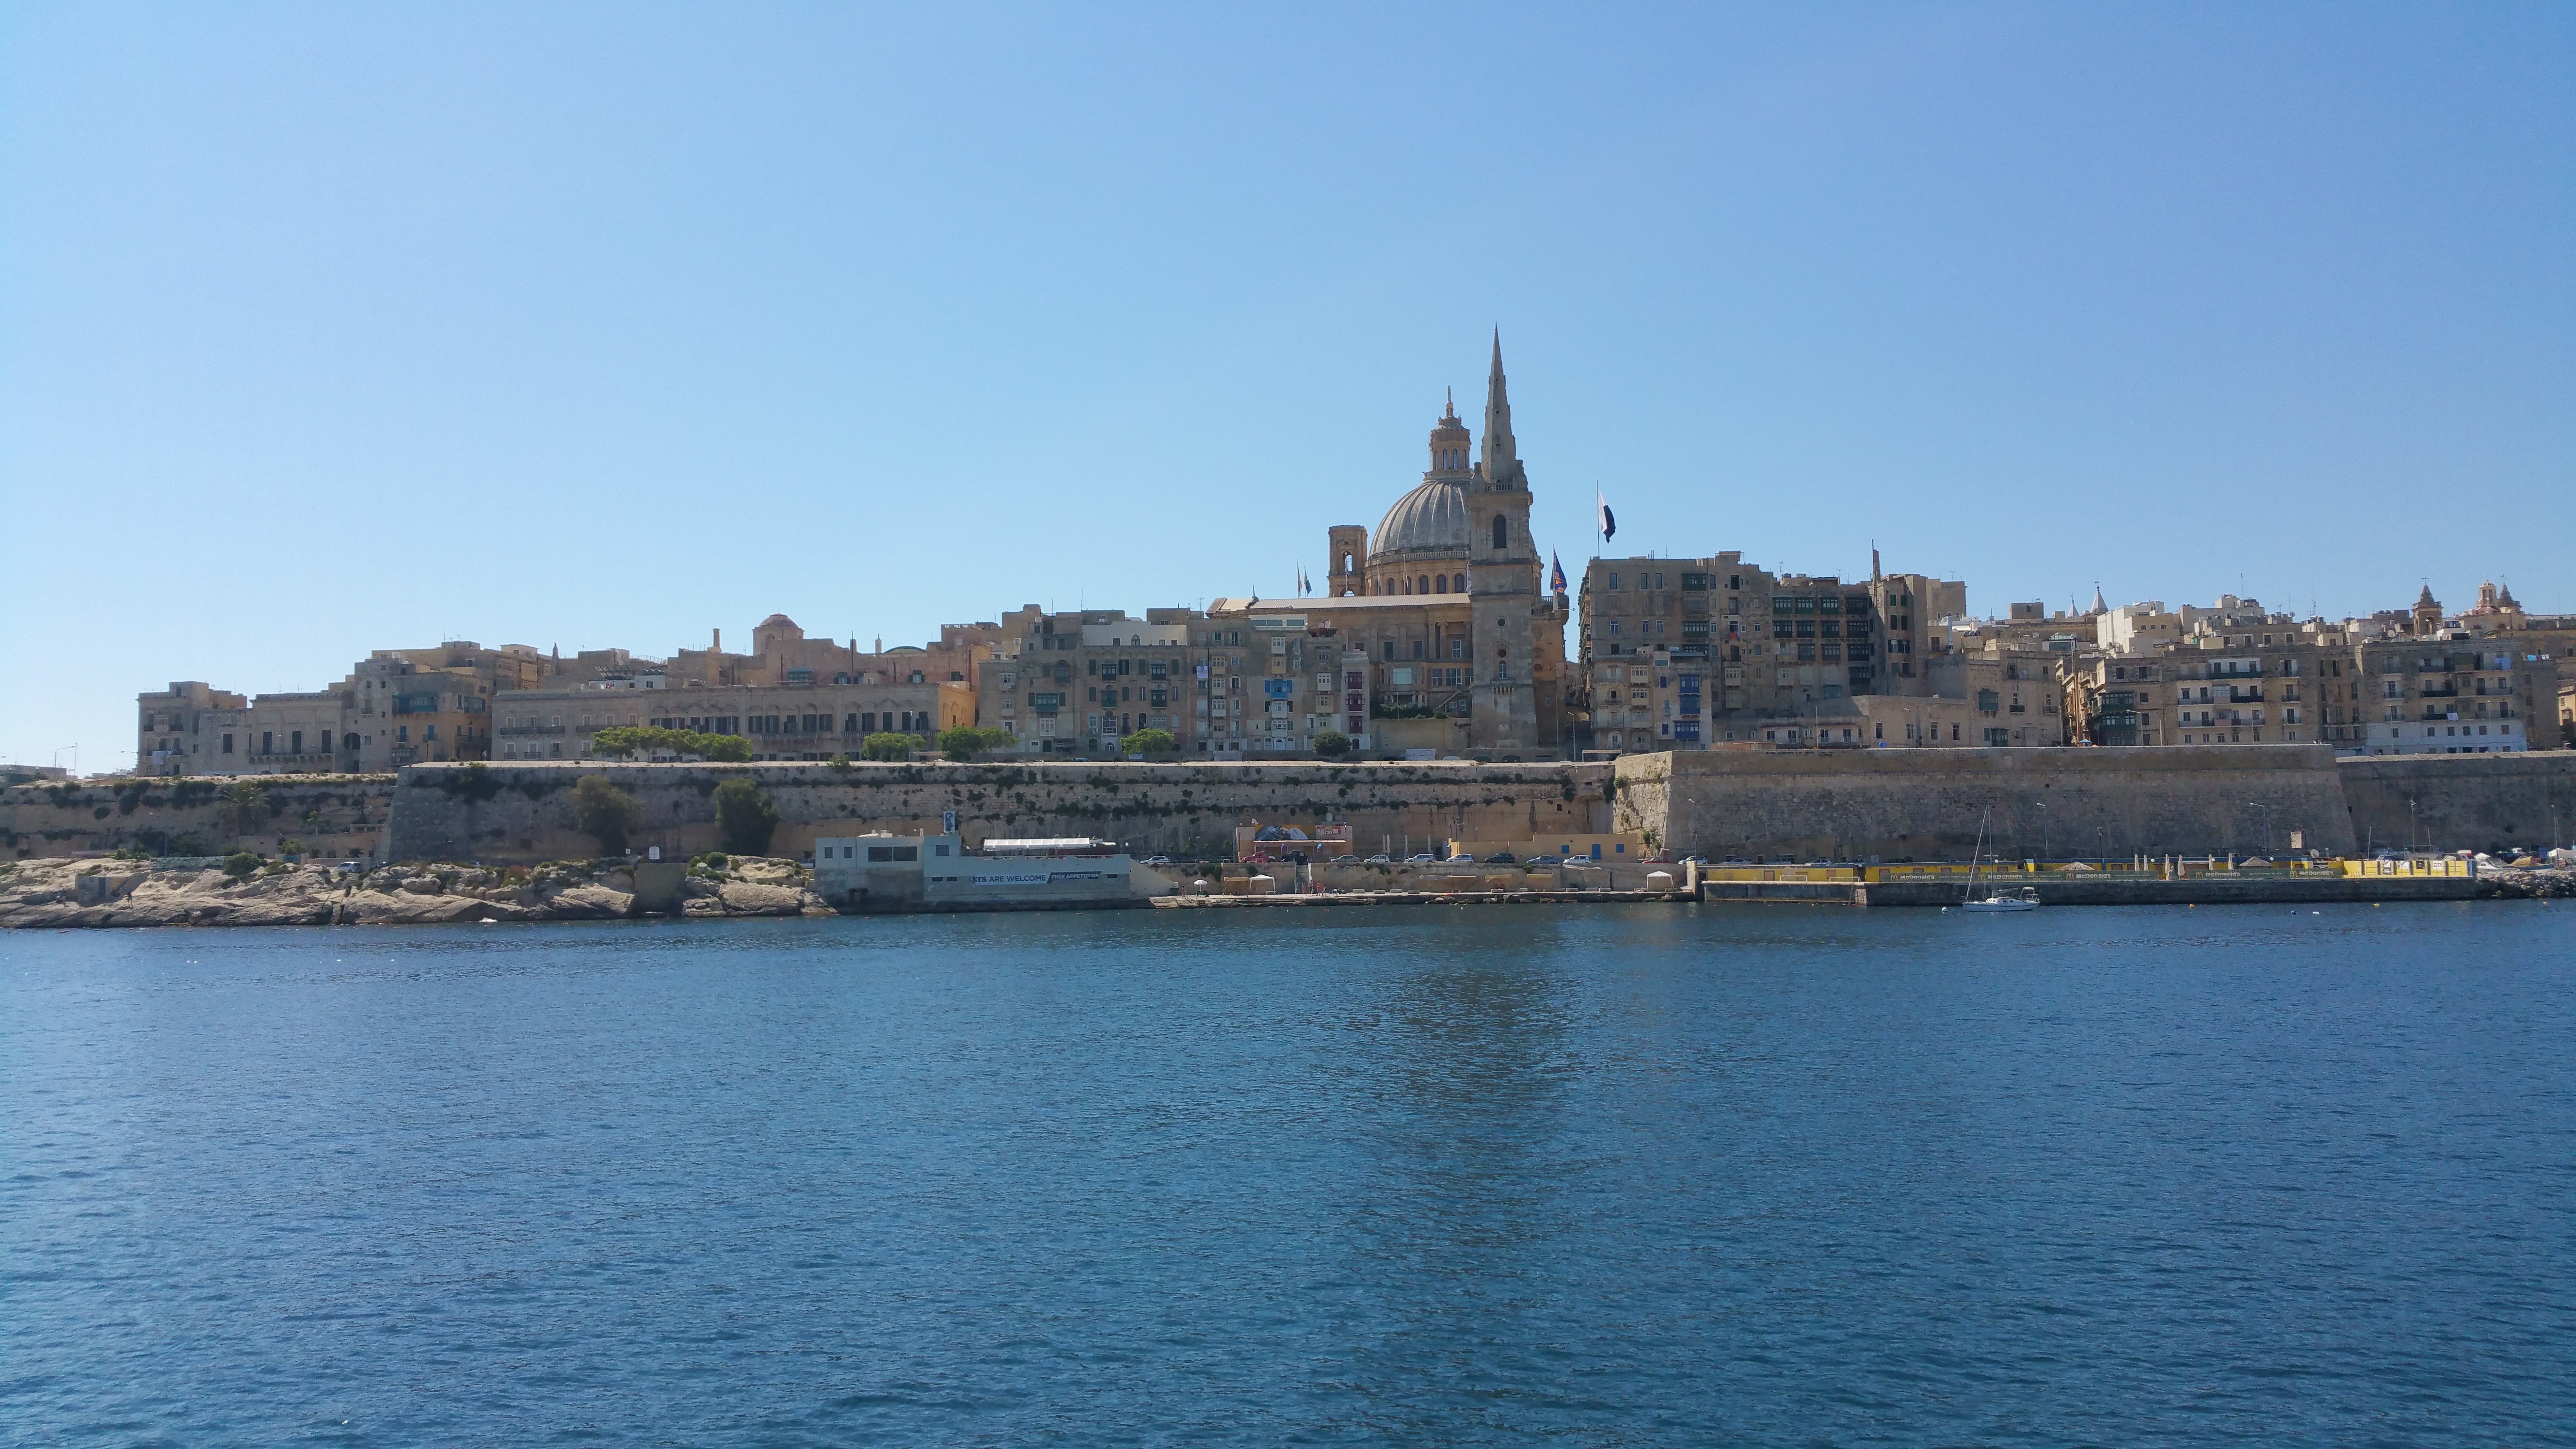
sea, skyline, city, river, cityscape, mediterranean, vehicle, bay, island, landmark, harbor, capital, malta, maltese, valletta